Lauren Scott

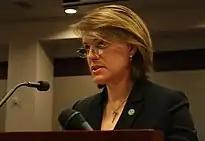

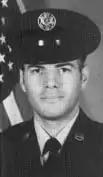

Scott founded Equality Nevada, Inc. in 2009 and served as the executive director from 2009 through 2015. Equality Nevada was organized to fight for LGBTQ equality in Nevada and it was voted one of the top grassroots organizations in Northern Nevada in 2009.